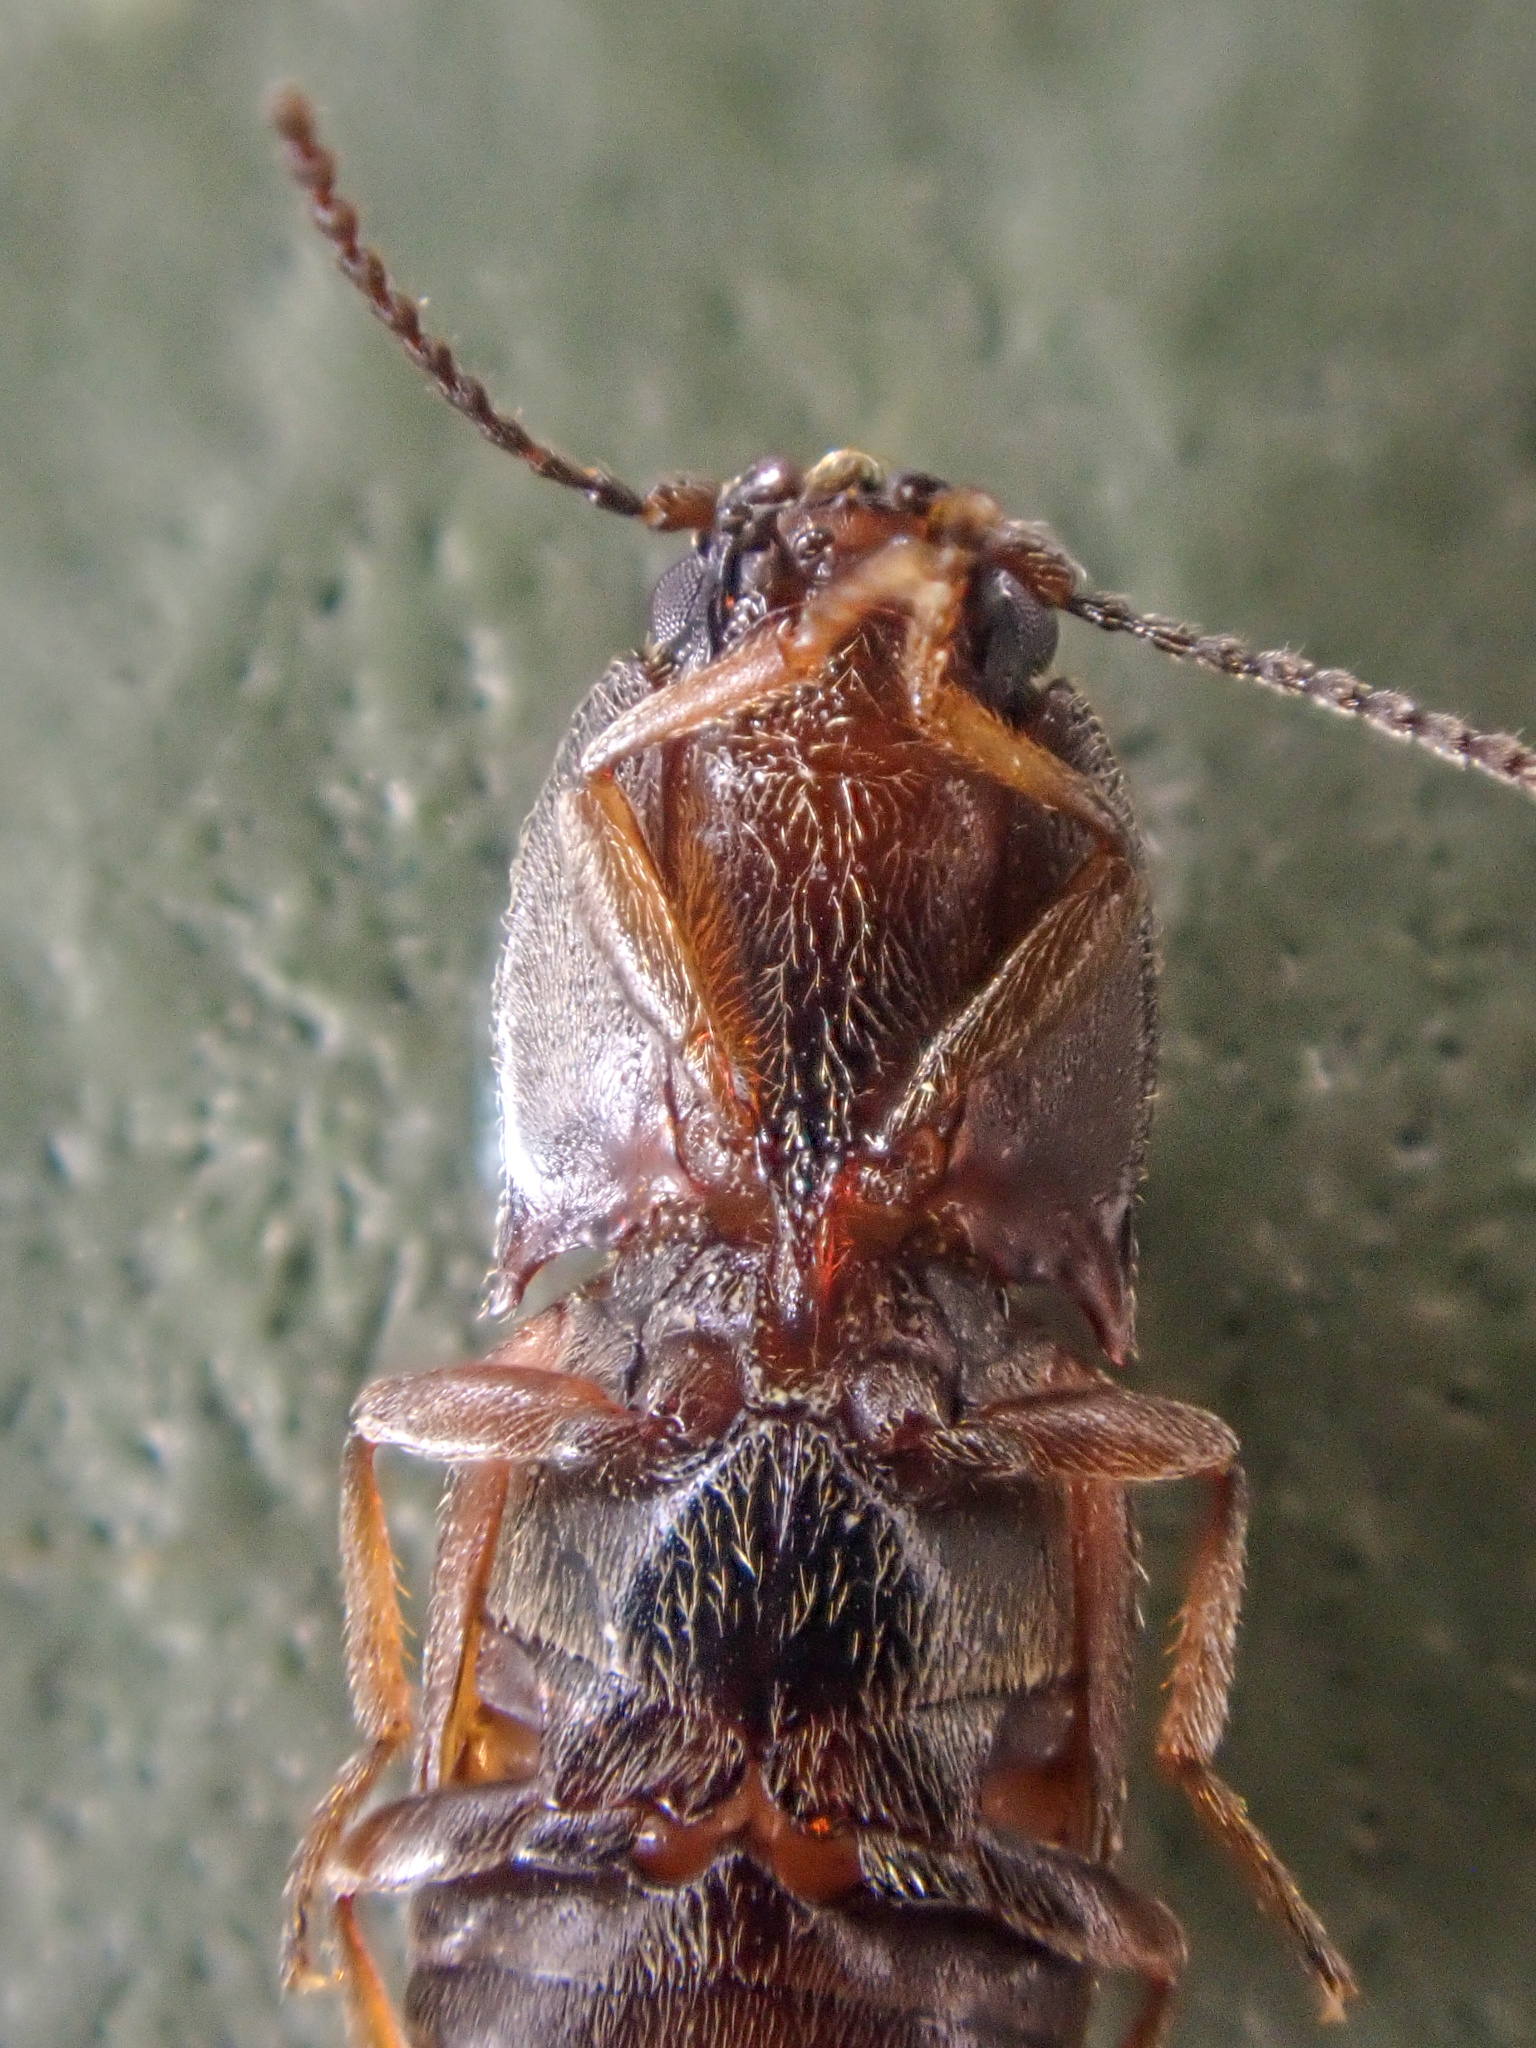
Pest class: clickbeetles_wireworms